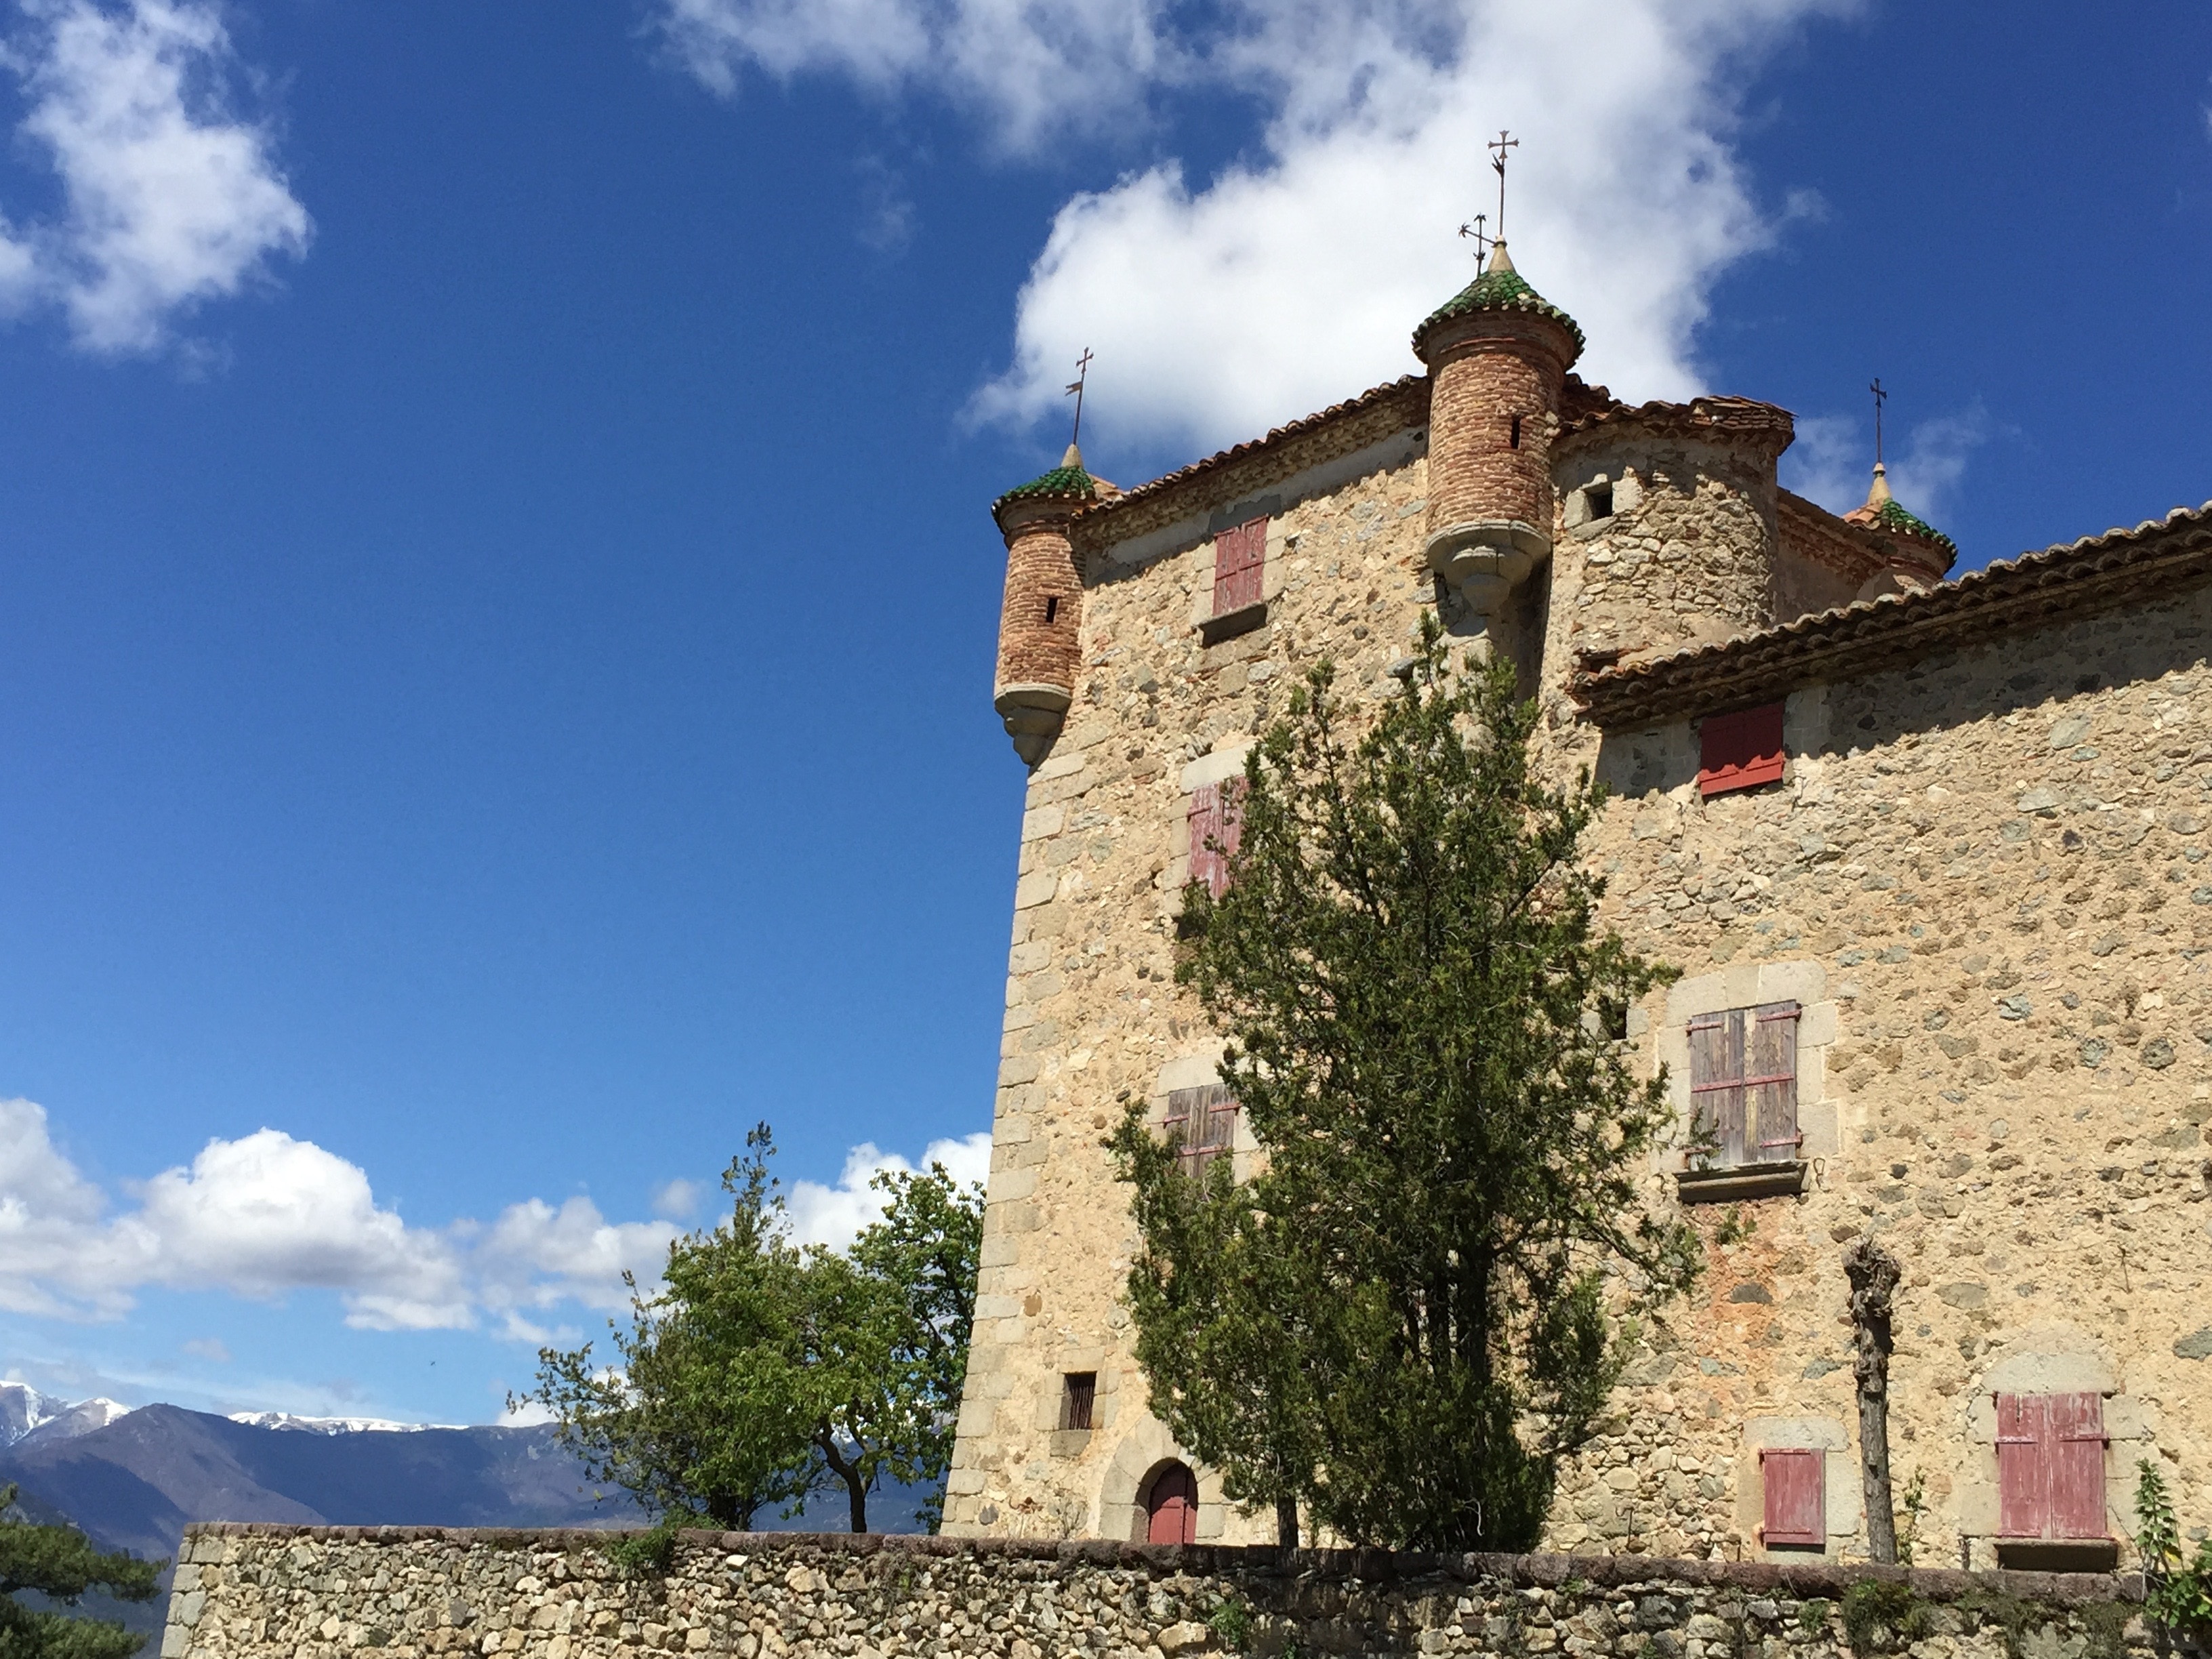
town, building, chateau, village, tower, castle, fortification, tourism, place of worship, monastery, estate, middle ages, historic site, spanish missions in california, the cremadells, saint laurent cerdans